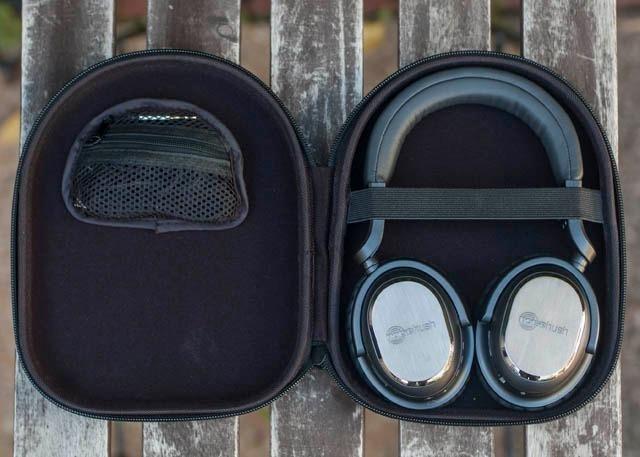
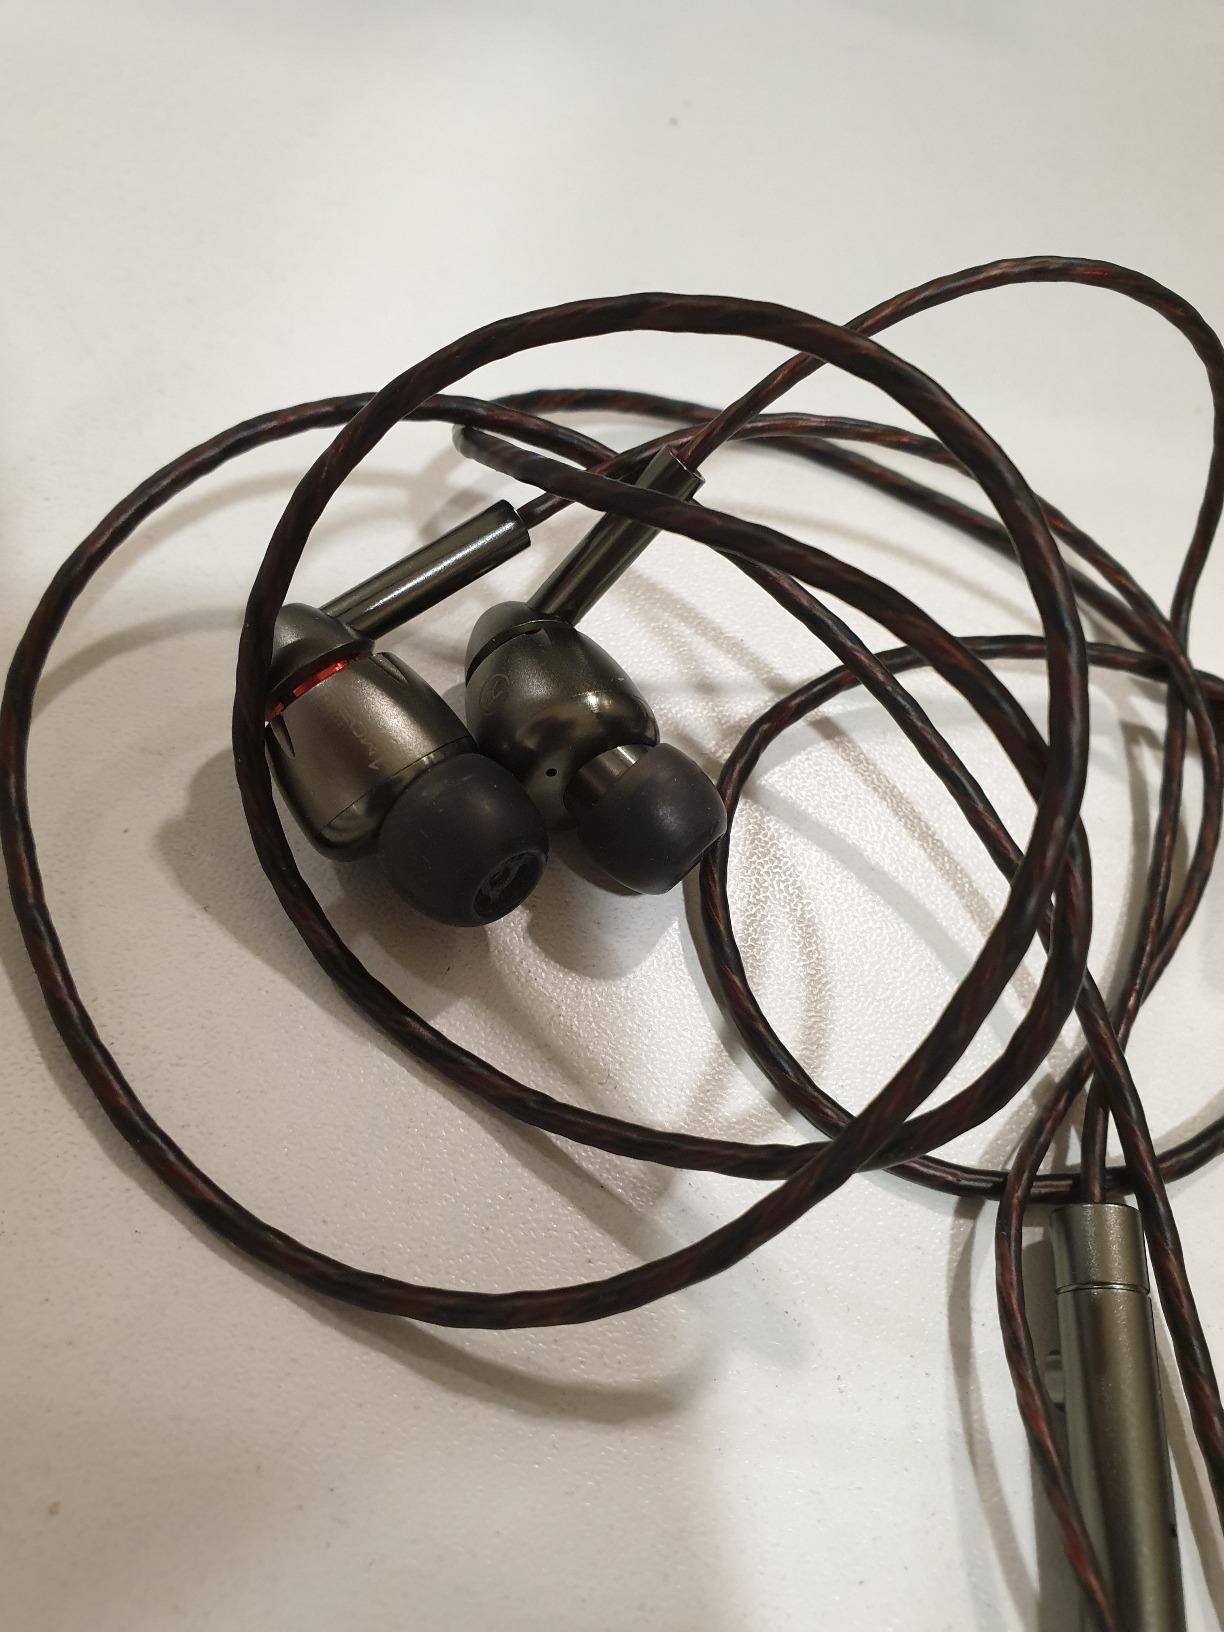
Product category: headphones
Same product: no